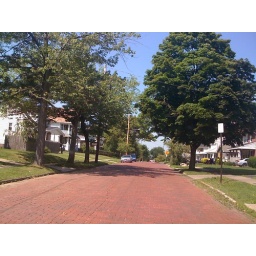
red brick road in Cleveland OH 2